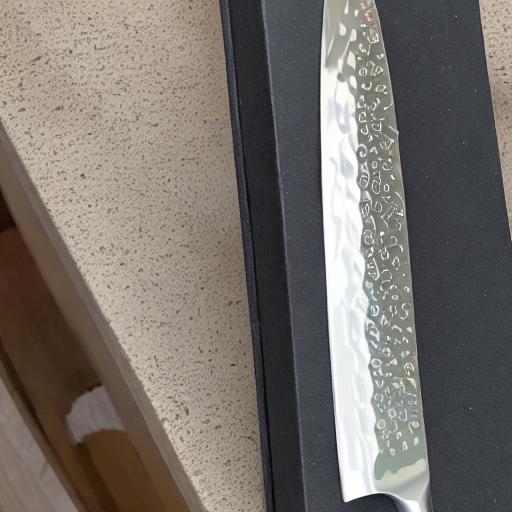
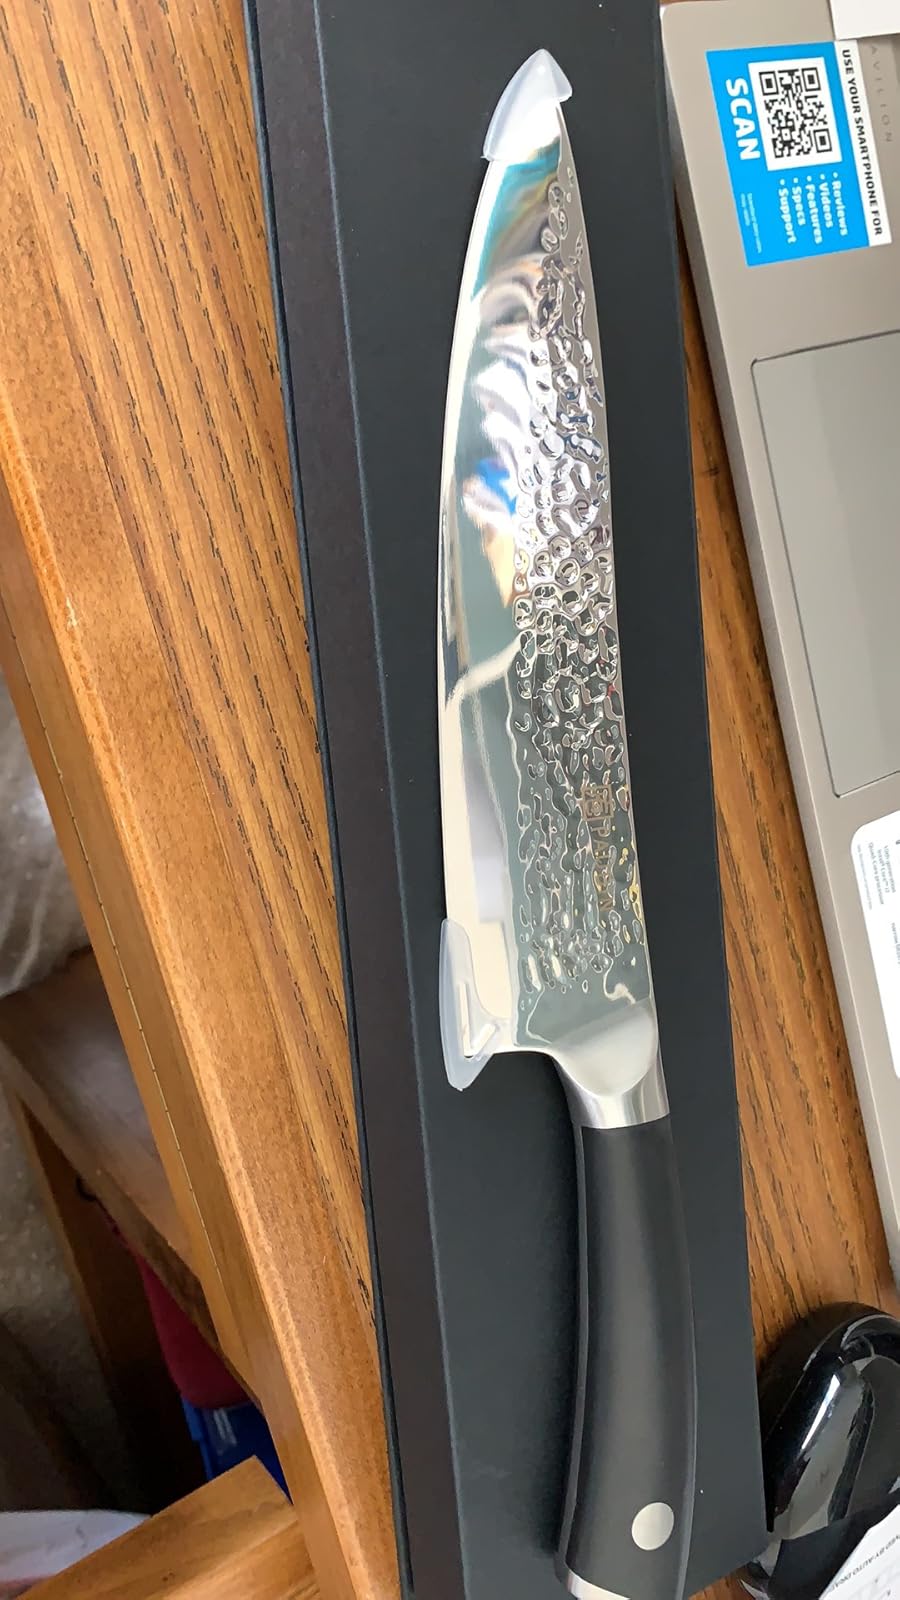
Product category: items_knife
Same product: no